Ken Bloom (writer)

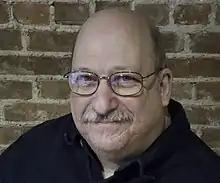

Ken Bloom is a New York-based, Grammy Award-winning theatre historian, playwright, director, record producer, and author.